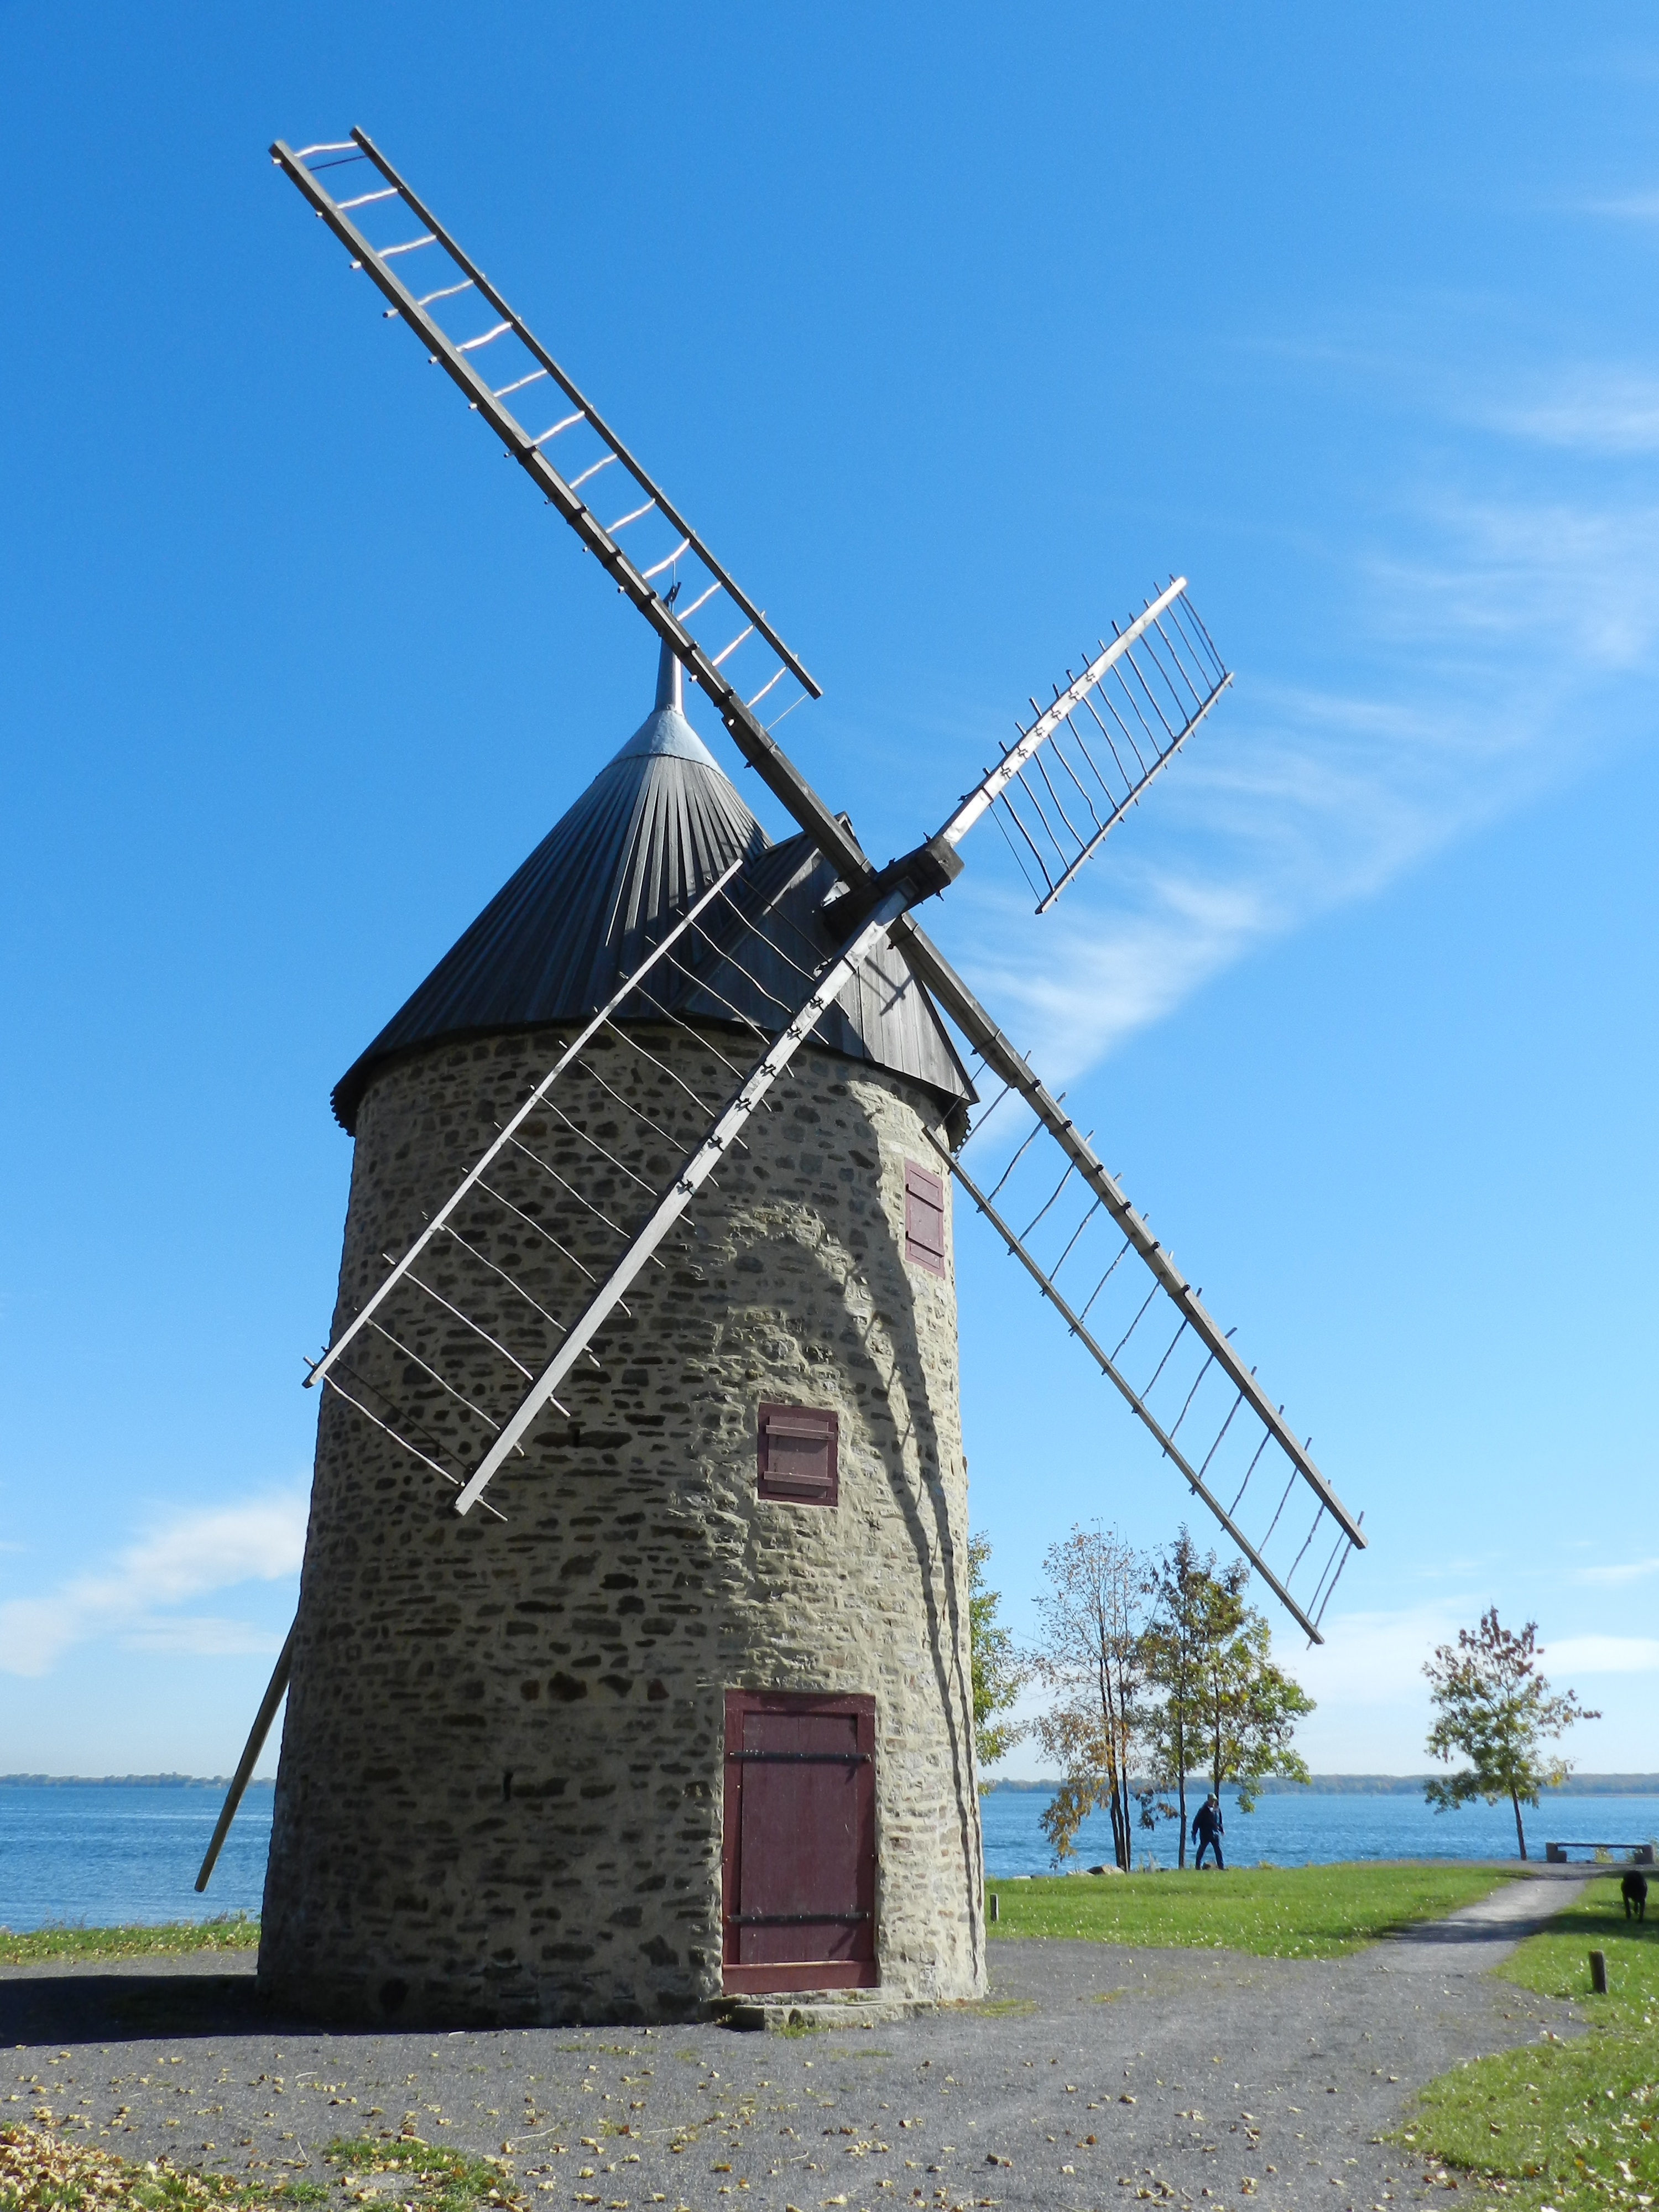
water, structure, sky, antique, windmill, wind, building, old, tower, mill, canada, quebec, lake st louis